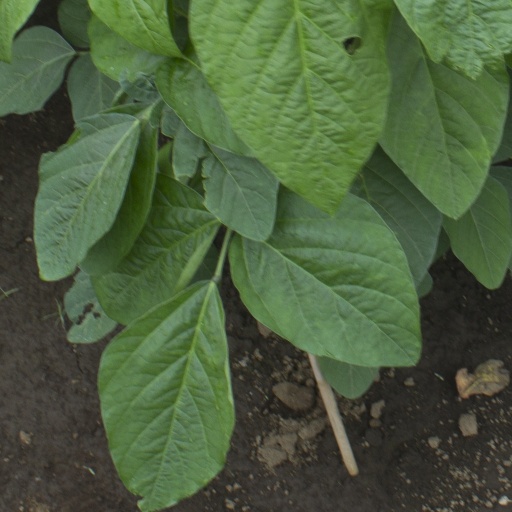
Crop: soybean